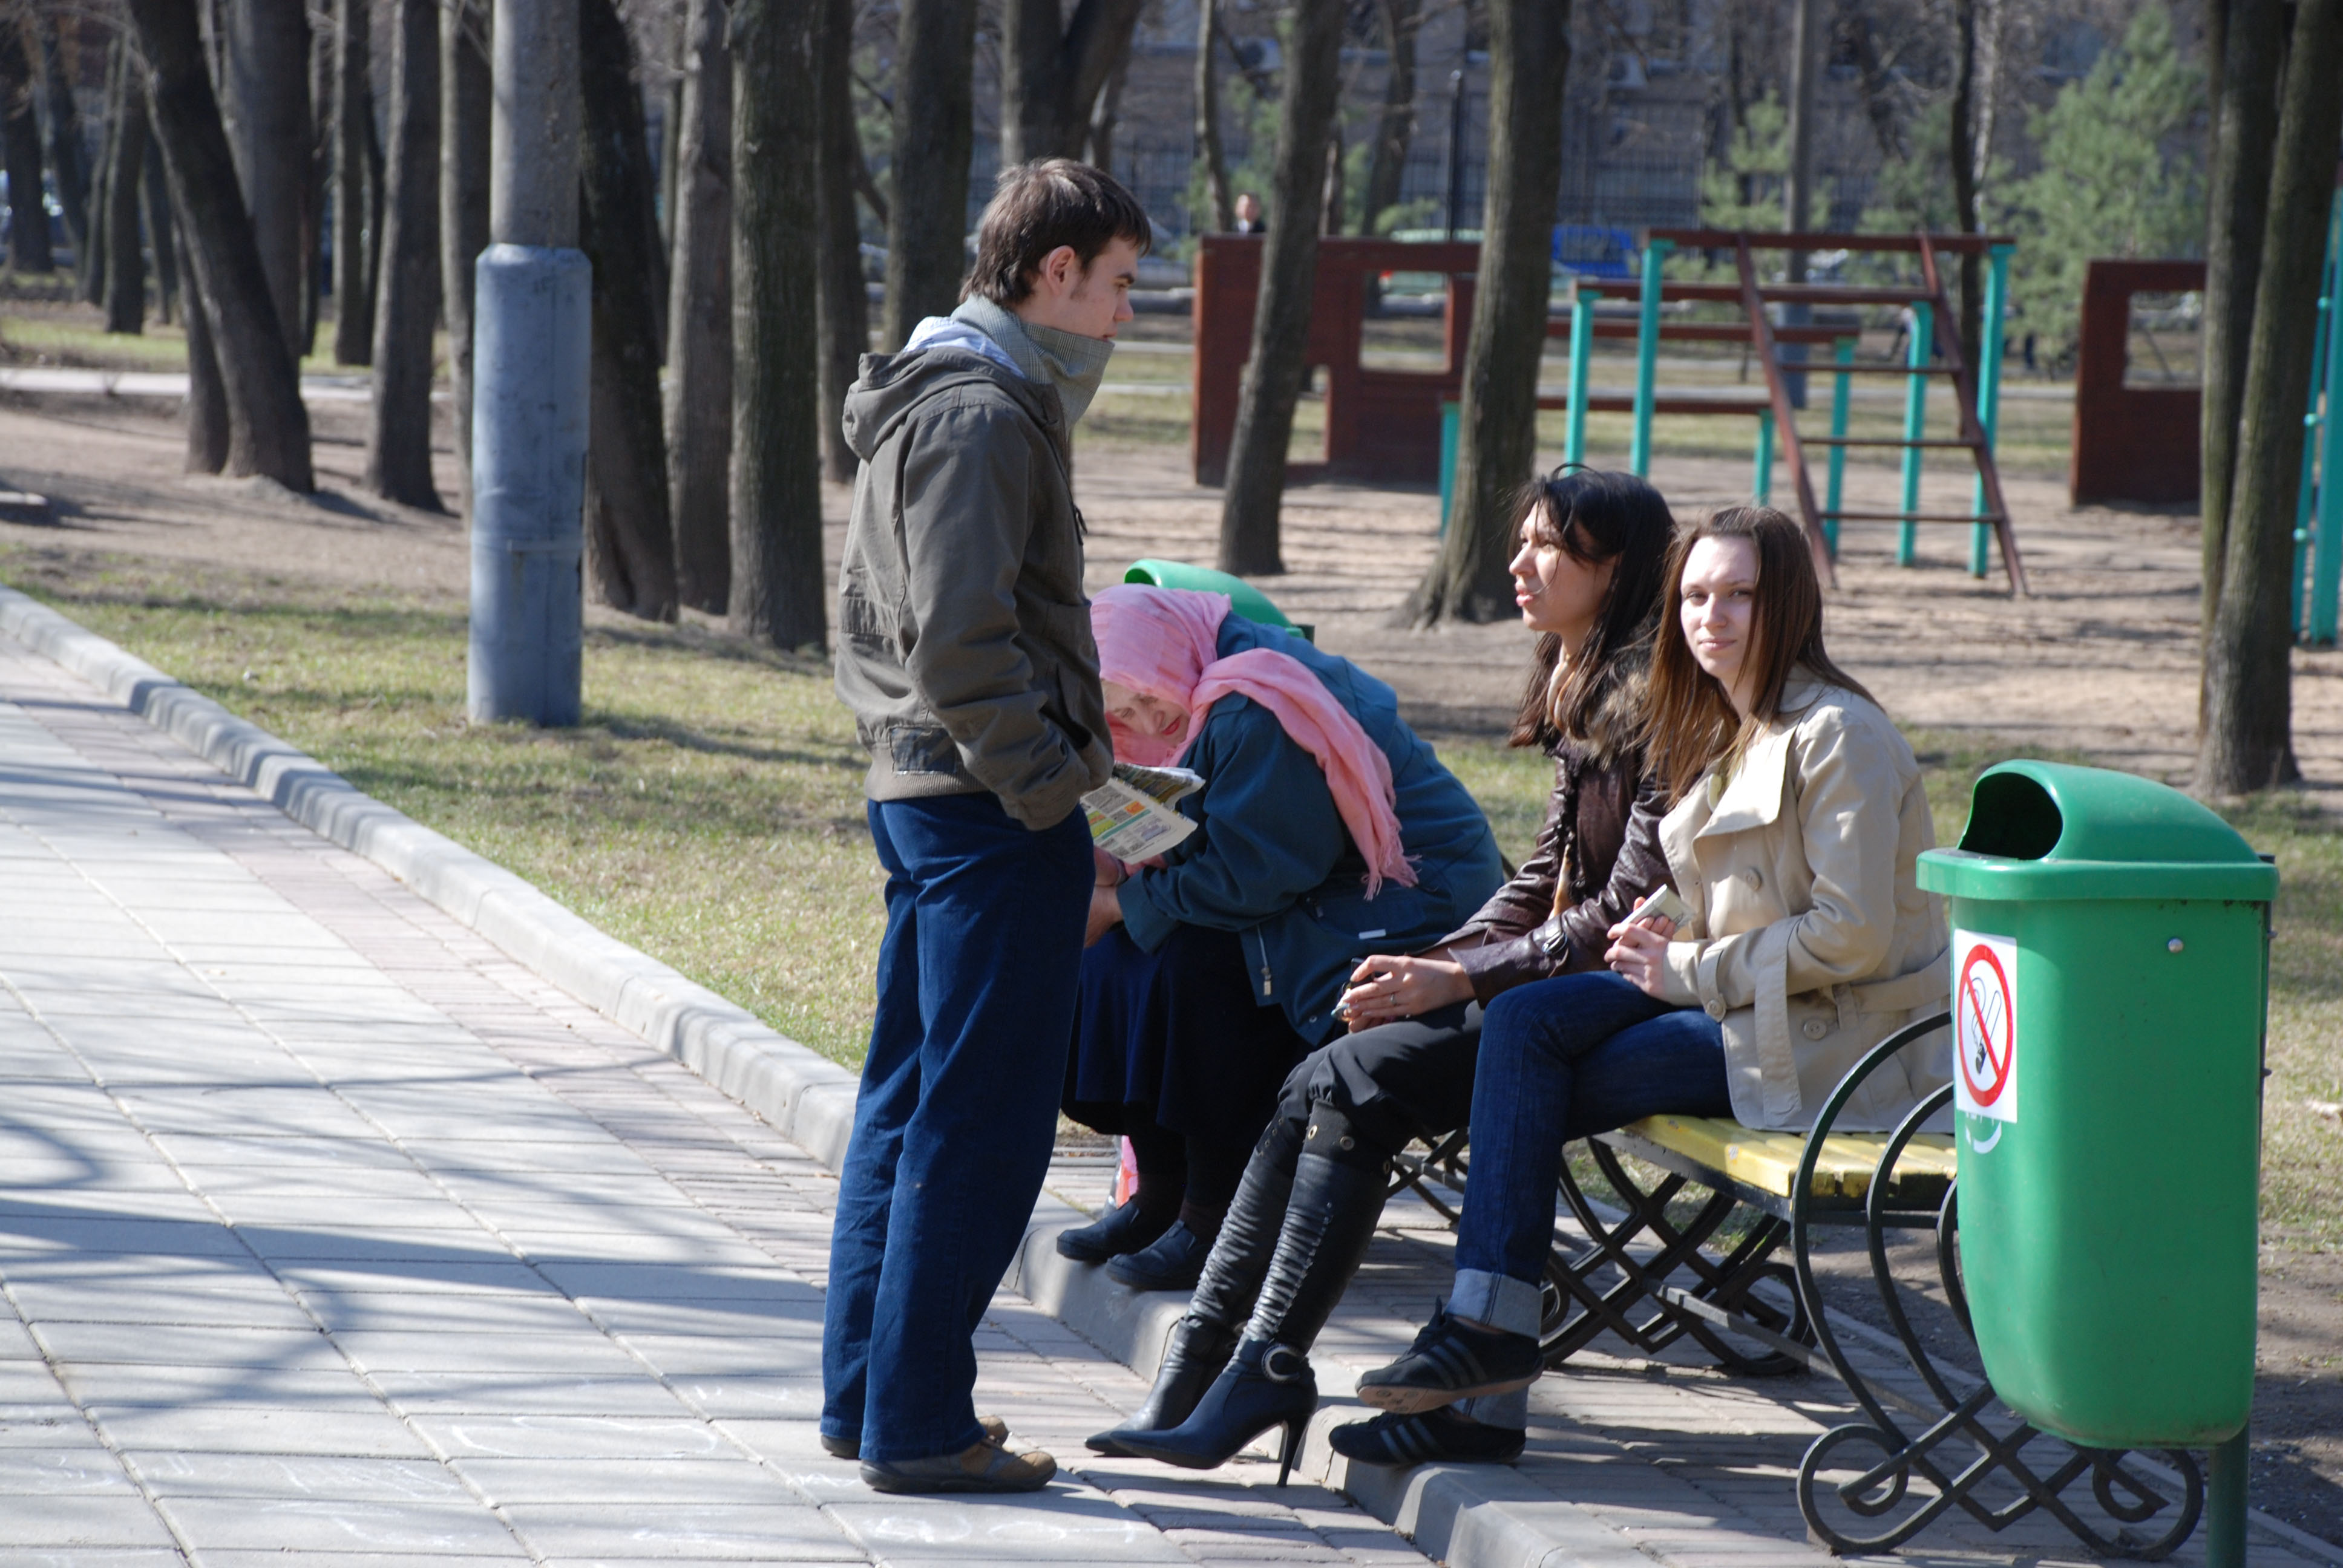
pedestrian, people, sitting, nikon, d80, nikond80, human positions